Ashikaga, Tochigi

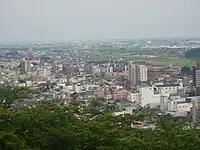
Ashikaga from a nearby Mountain

During the Heian Period, Ashikaga was developed by Minamoto no Yoshikuni, whose descendants later became the Ashikaga clan. The area was noted from this period for its academy, the Ashikaga Gakkō. During the Edo period, it was the center of Ashikaga Domain under the Tokugawa shogunate. Following the Meiji restoration, the town of Ashikaga within Ashikaga District, Tochigi was established with the creation of the modern municipalities system on April 1, 1889. It was elevated to city status on January 1, 1921. Ashikaga annexed the neighboring village of Keno on March 3, 1951, and the town of Yamabe on April 1, 1953. This was followed on August 1, 1954, by the villages of Mie and Yamamae, and on November 1, 1954, by the villages of Kitago and Nagusa. On April 1, 1959, Ashikaga annexed the village of Tomita, and the northern half of the village of Yabagawa on July 1, 1960. On October 1, 1962, Ashikaga annexed the towns of Mikuriya and Sakanishi. Ashikaga District was dissolved by this final merger.